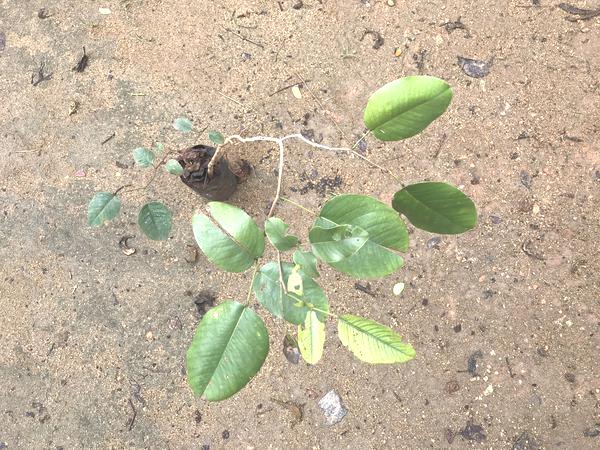
Plant: Raktachandini